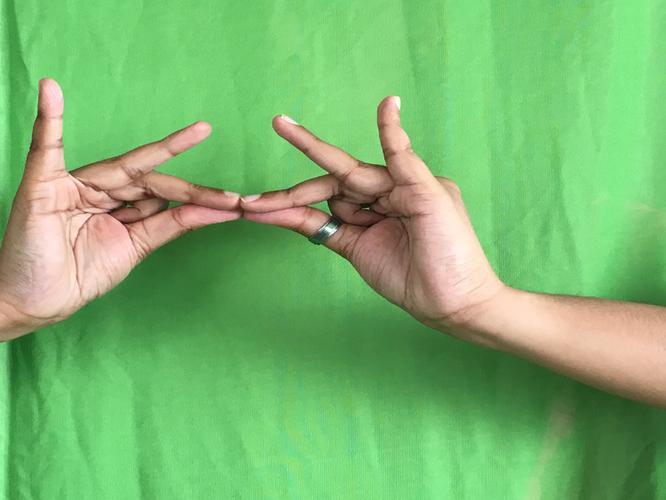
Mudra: Sakata
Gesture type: double_hand